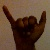
The image shows a hand gesture representing the letter 'Y' in Indian Sign Language.